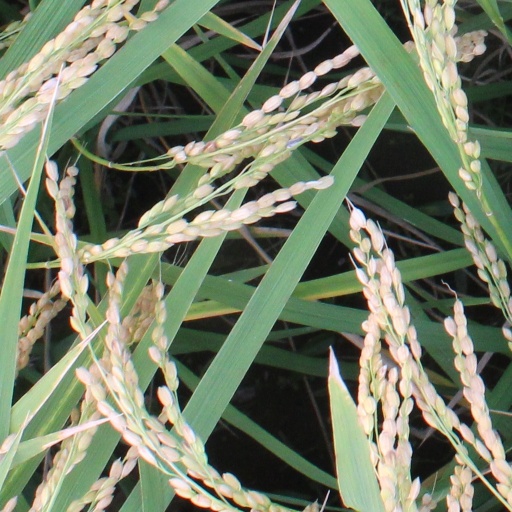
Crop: rice